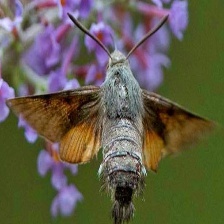
Species: HUMMING BIRD HAWK MOTH